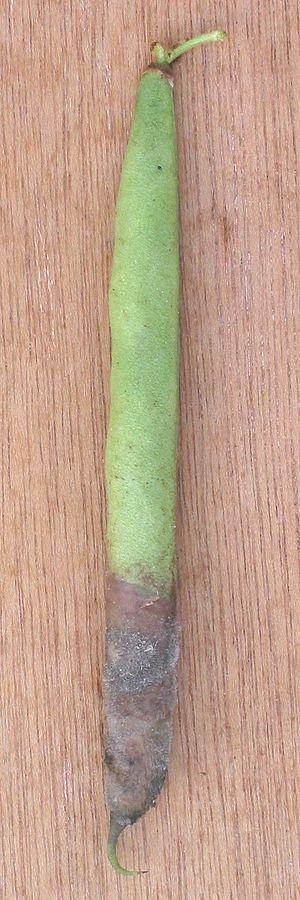
Les haricots verts sont des gousses immatures du haricot commun consommées comme légumes. Selon les variétés, leur couleur peut varier entre le jaune, le vert et le violet.